First Free Settlers Monument

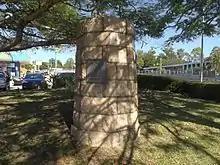
Monument in 2015

The monument was erected as a consequence of the suggestion of George Joy Walker, born 1852 who, as an infant in arms had travelled with his family to the settlement at Zion when his father was appointed as tutor to the families of the first settlers. Walker died in 1933 and never saw the monument, although he would have been aware of the activities of the First Free Settlers Committee which took up the challenge with which he had presented them.